Russell Warren (architect)

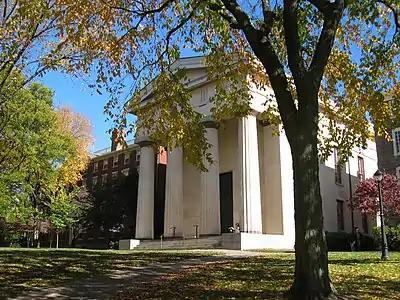
Manning Hall, Brown University, 1834.

Russell Warren (1783–1860) was an American architect, best known for his work in the Greek Revival style. He practiced in Bristol and Providence.